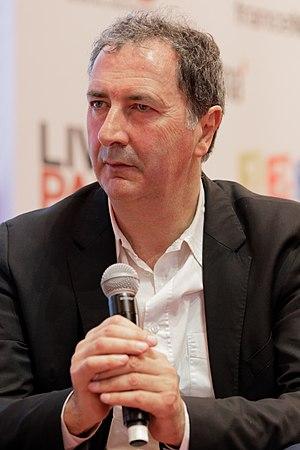
François Morel en conférence lors du salon du livre de Paris 2017.
Martin Jarrie, né Jean-Pierre Moreau le 6 août 1953, est un artiste français, peintre et illustrateur de presse et de littérature jeunesse.